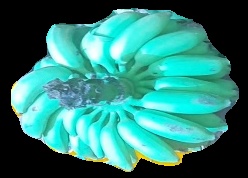
Variety: elakki-bale
Grade: grade2